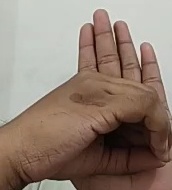
ASL sign: 0